Ladies and Gentlemen: The Rolling Stones

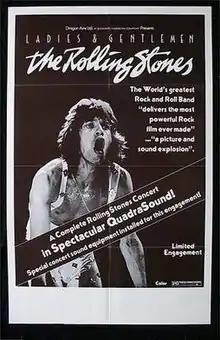

Ladies and Gentlemen: The Rolling Stones is a concert movie featuring the British rock band the Rolling Stones that was first released in 1974. Directed by Rollin Binzer and produced by Binzer and Marshall Chess, it was filmed in 16mm by Bob Freeze and Steve Gebhardt of Butterfly Films during four shows in Fort Worth, Texas, at the Tarrant County Convention Center and Houston, Texas, at the Hofheinz Pavilion, from the band's 1972 North American Tour in support of their 1972 album "Exile on Main St."